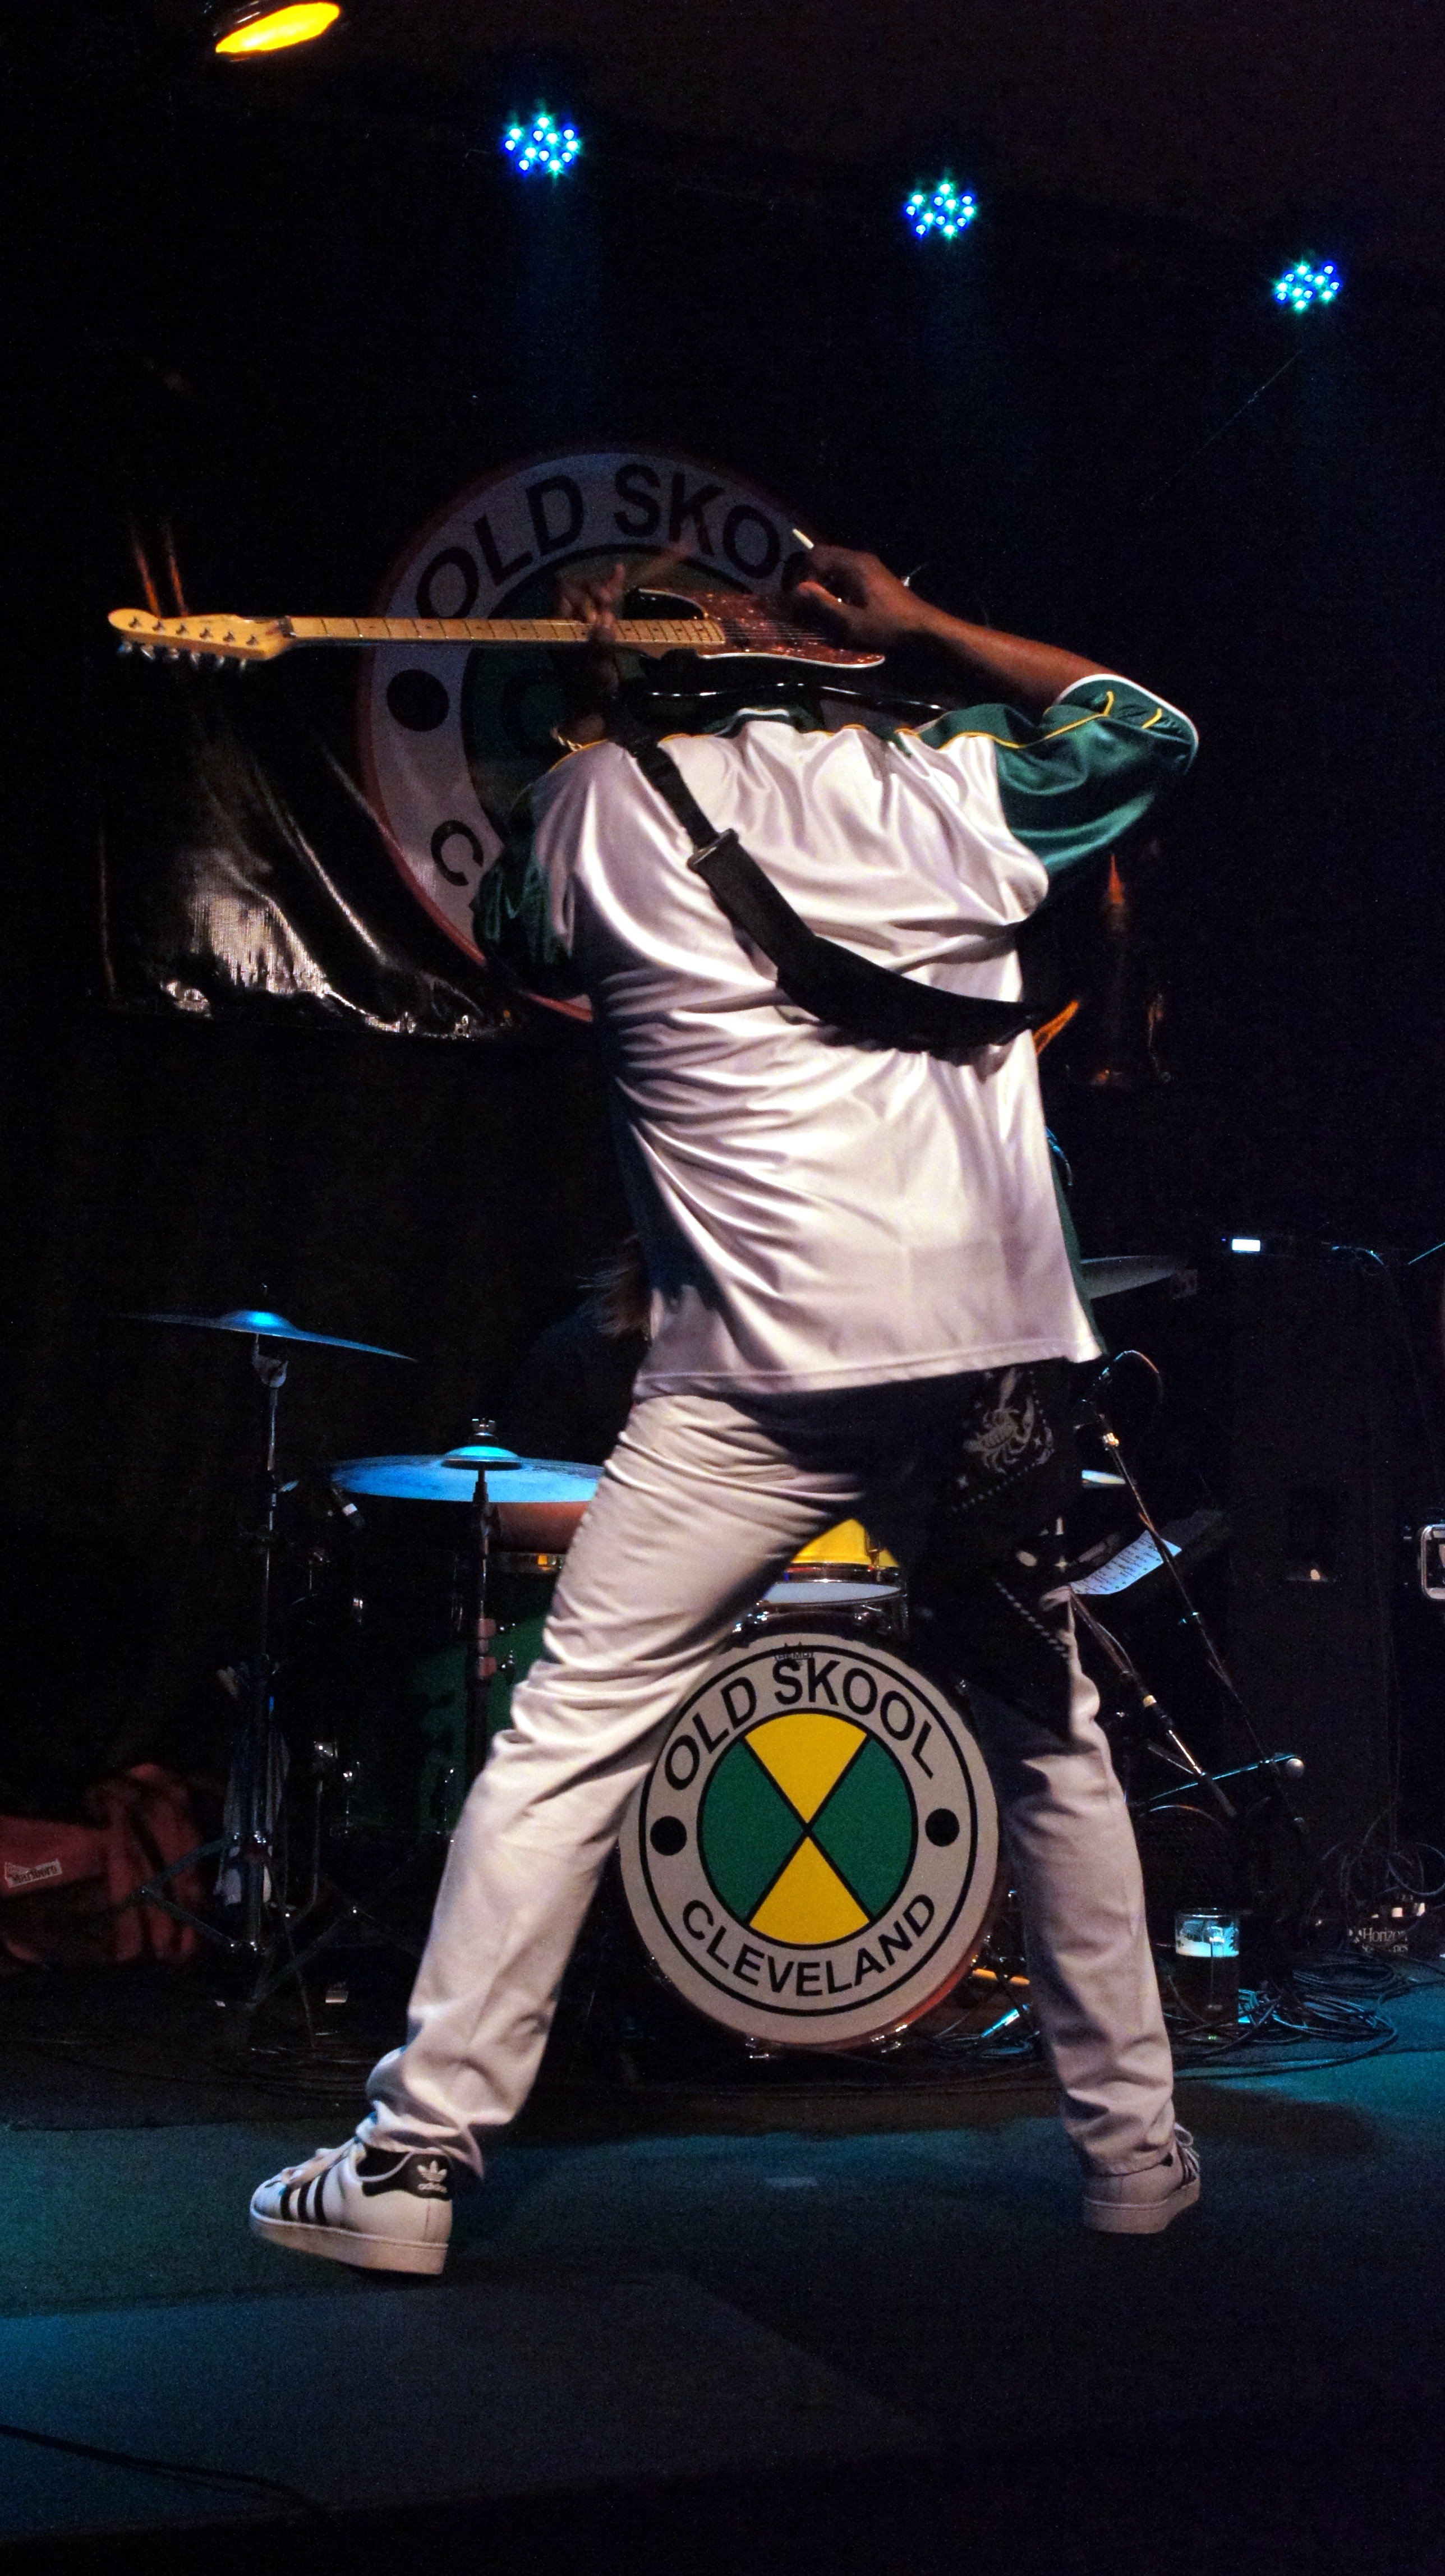
rock, music, guitar, male, concert, band, live, instrument, solo, performer, musician, performance art, stage, performance, bassist, guitarist, drummer, entertainment, performing arts, musical theatre